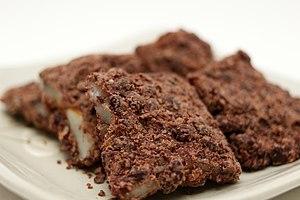
Sirutteok ou siru-tteok est une catégorie de ttoek ayant la particularité d'être cuit à la vapeur.